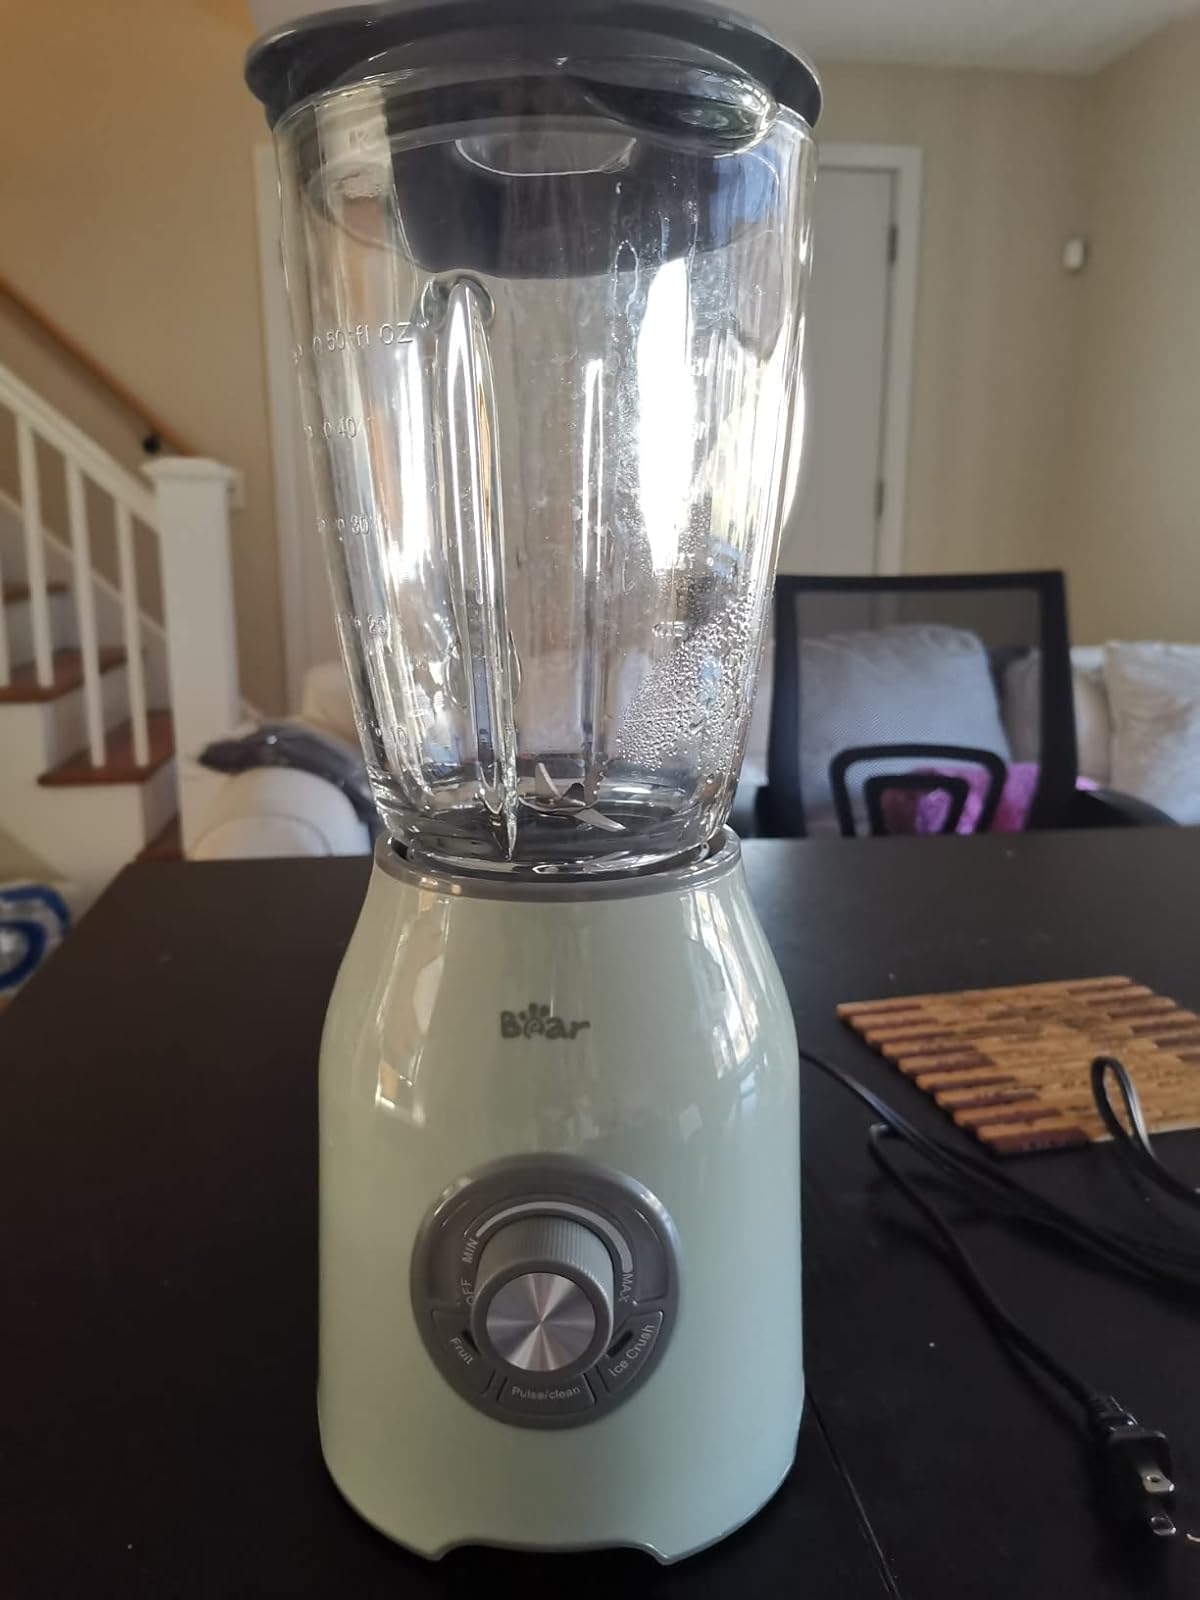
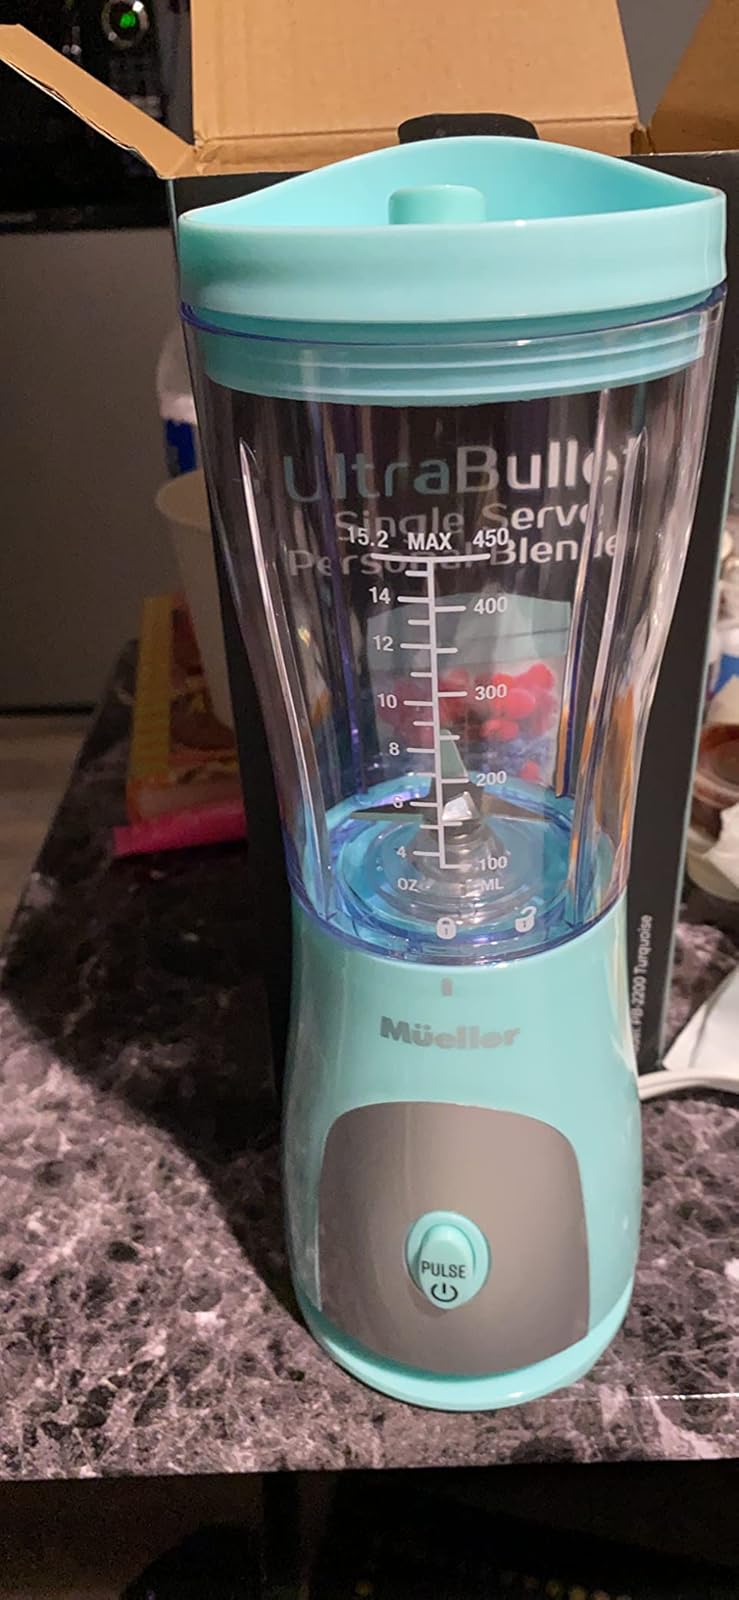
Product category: items_blender
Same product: no